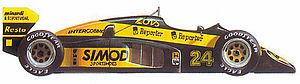
Adrián Campos Suñer est un ancien pilote automobile espagnol. Auteur d'un passage discret en Formule 1 au cours des saisons 1987 et 1988, il dirige aujourd'hui une écurie qui porte son nom dans le championnat de Formule 2.
La Scuderia Minardi est une ancienne écurie de course automobile italienne fondée en 1979 par Giancarlo Minardi. Après un passage en Formule 2, Minardi a participé au championnat du monde de Formule 1 de 1985 à 2005, avant d'être rachetée fin 2005 par Red Bull et d'être rebaptisée Scuderia Toro Rosso pour la saison 2006. En 21 saisons, Minardi a disputé un total de 340 Grands Prix et inscrit 38 points. La meilleure qualification d'une Minardi est une 2ᵉ place sur la grille et la meilleure position à l'arrivée une 4ᵉ place décrochée à trois reprises. Le meilleur classement en championnat est une 7ᵉ place en 1991.